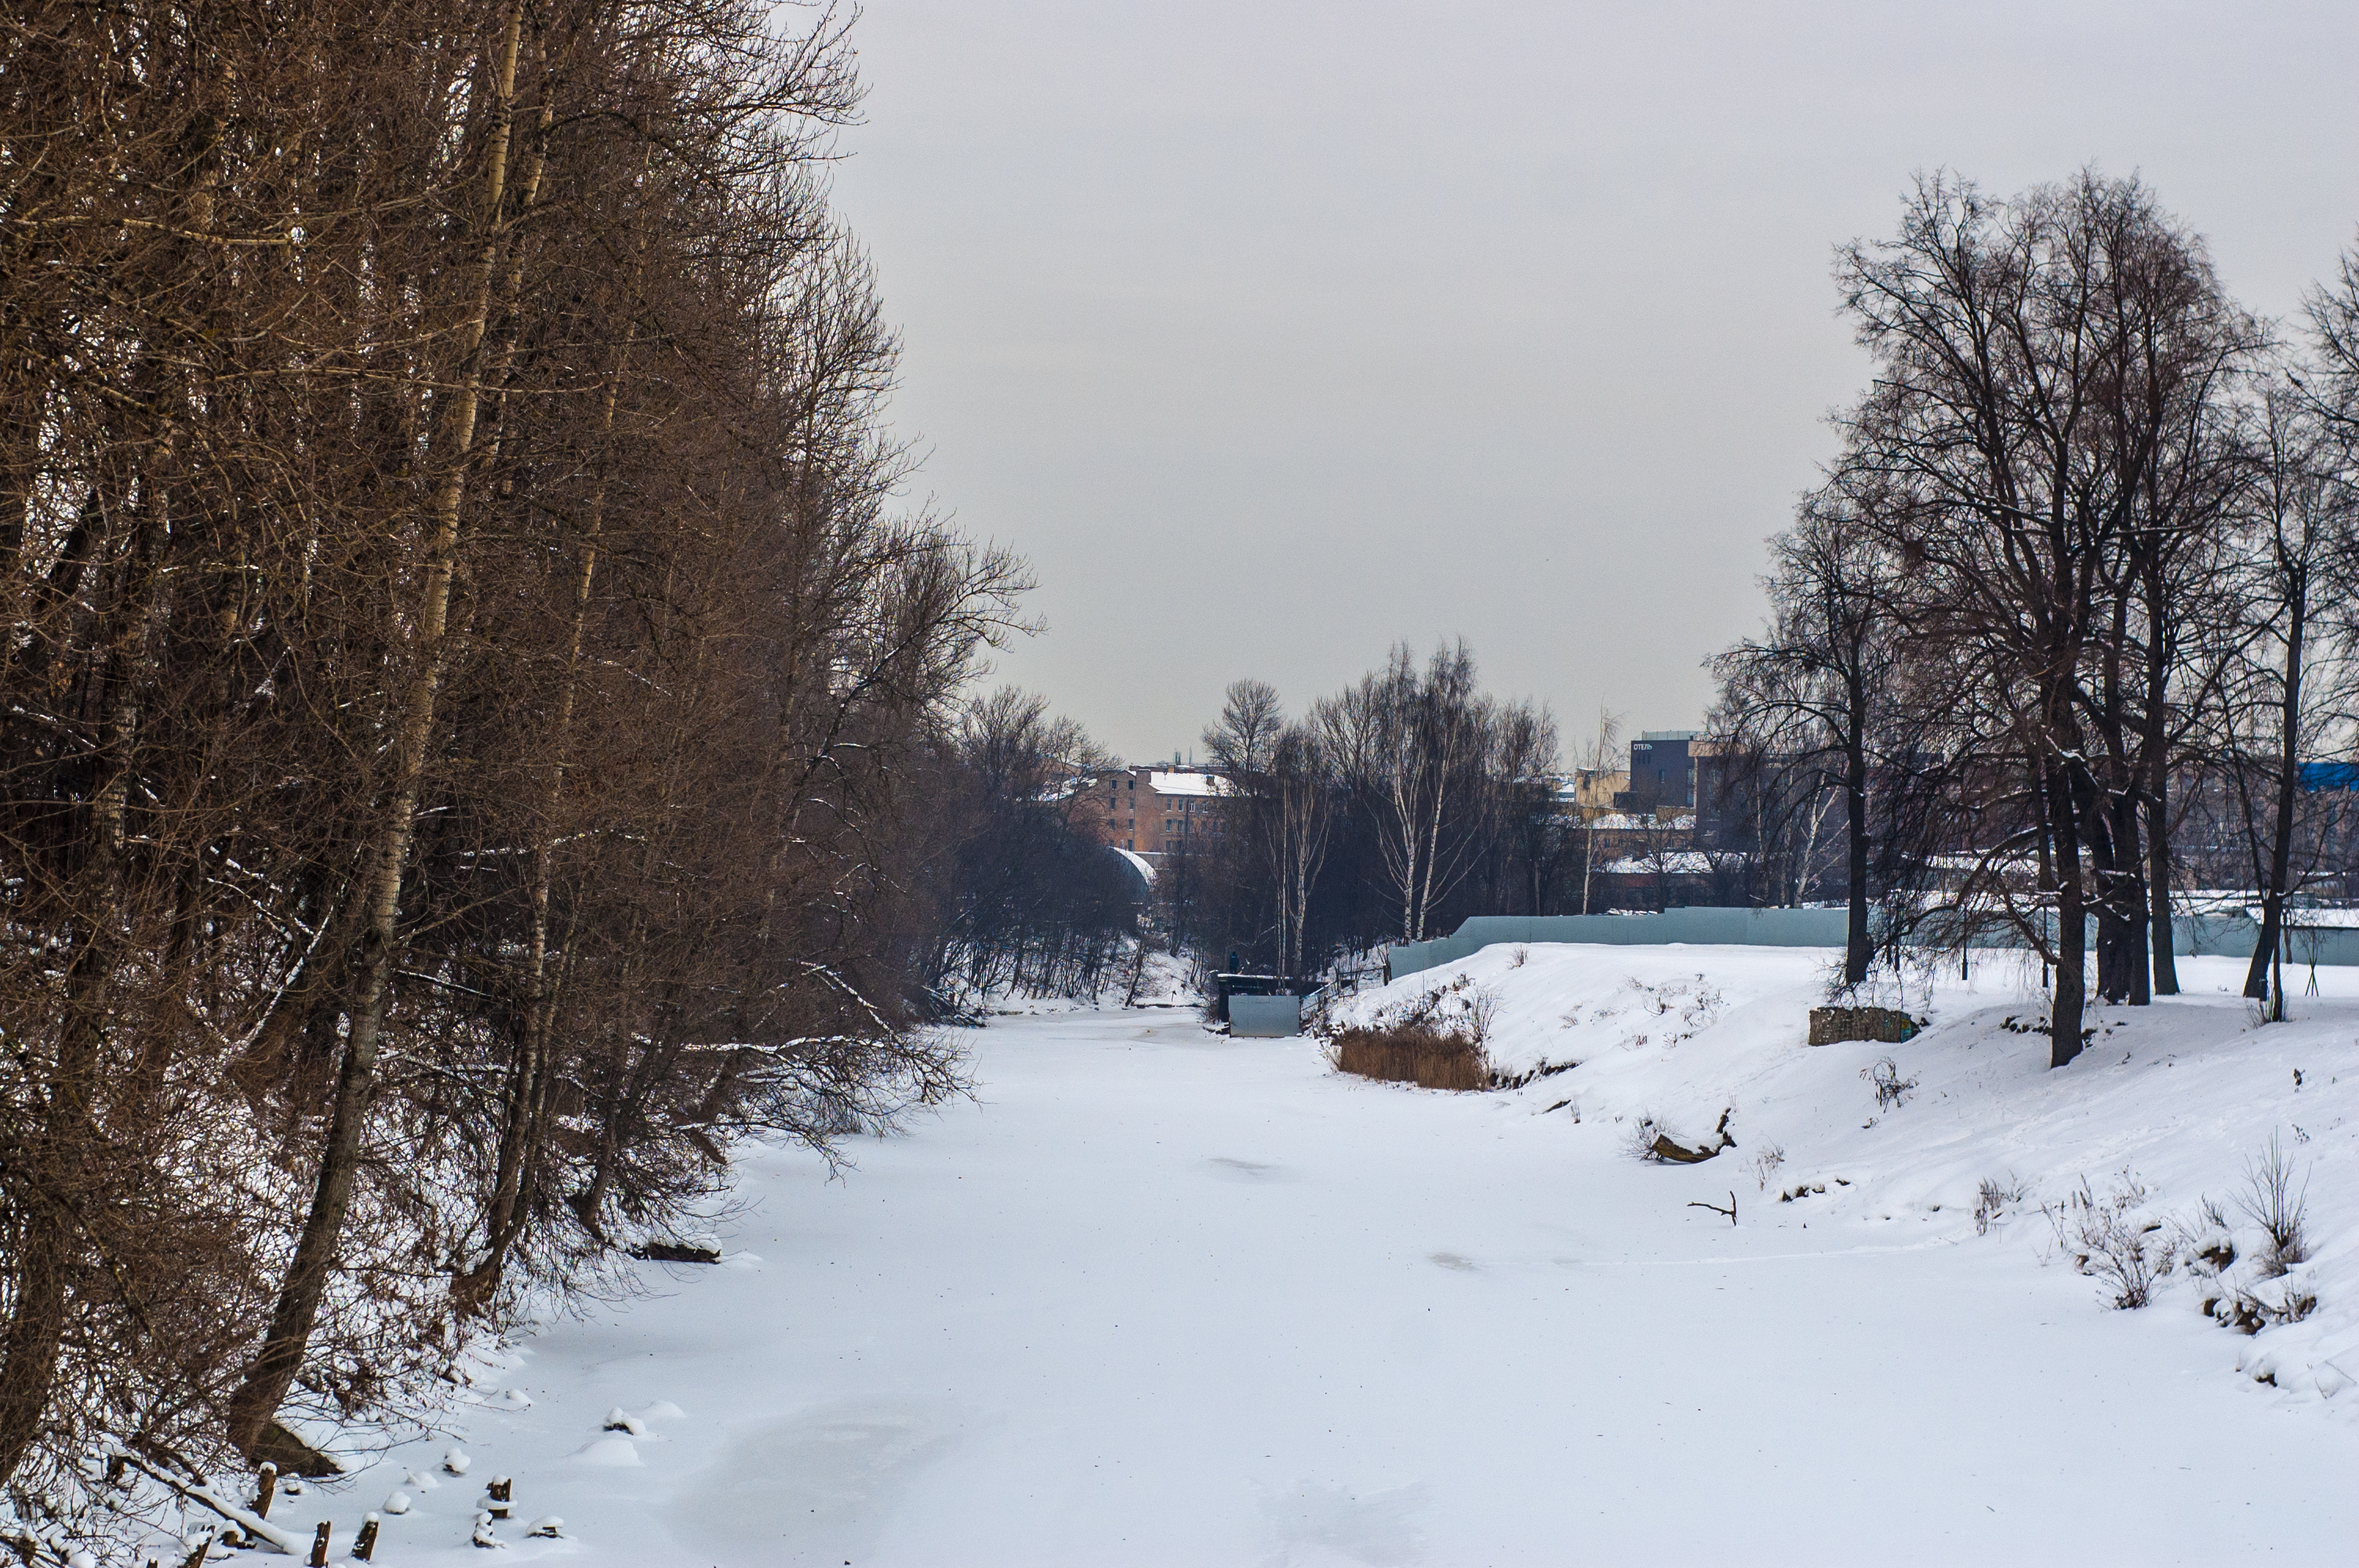
images, sky, snow, plant, natural landscape, branch, twig, tree, freezing, woody plant, landscape, Tints and shades, winter, road, event, frost, precipitation, wood, horizon, grass, evening, suburb, winter storm, street light